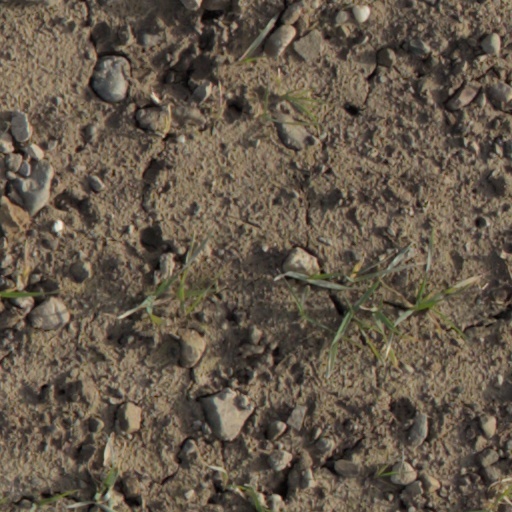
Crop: wheat